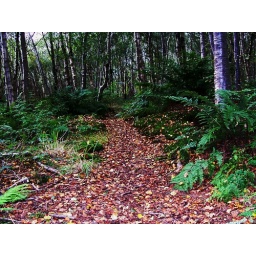
forest near my house